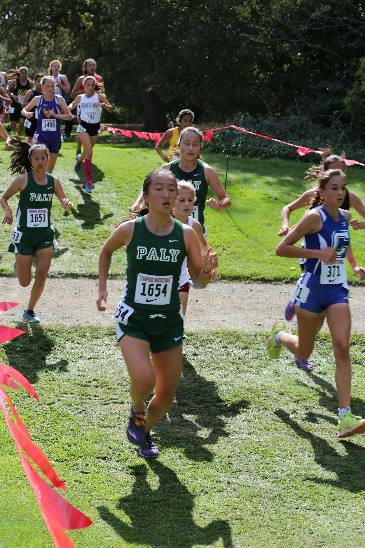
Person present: No